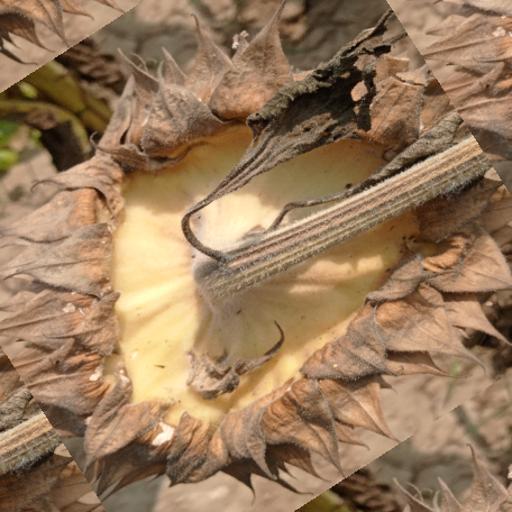
Label: Gray_mold